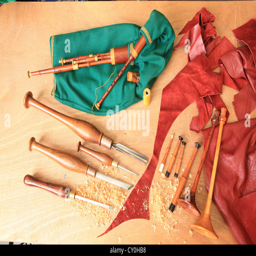
maker all the parts and tools used to make the pipes